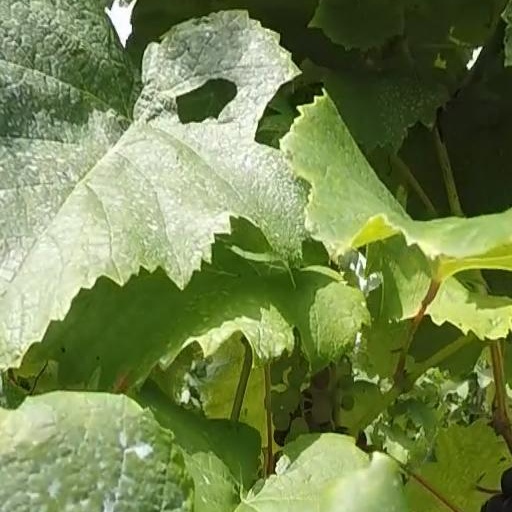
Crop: grape